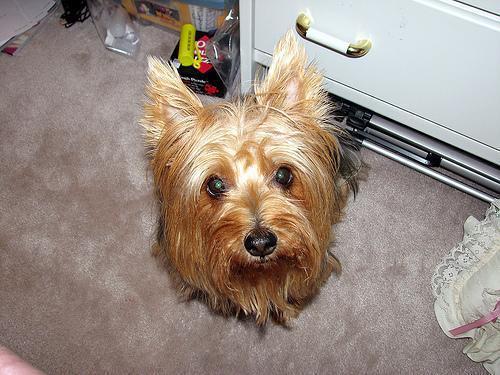
Australian_terrier